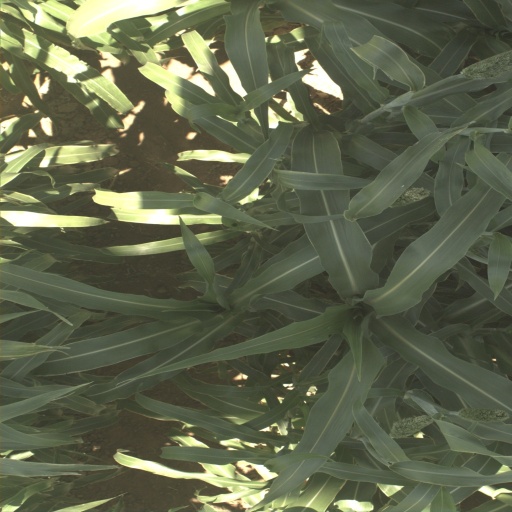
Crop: sorghum